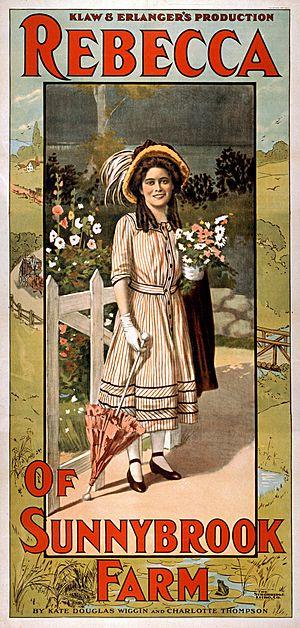
Petit Démon est un film muet américain réalisé par Marshall Neilan, sorti en 1917.
Kate Douglas Wiggin, est une éducatrice et un auteur d'histoires pour enfants, notamment le classique Rebecca du ruisseau ensoleillé, adapté plusieurs fois au cinéma.